The Legend and the Hero 2

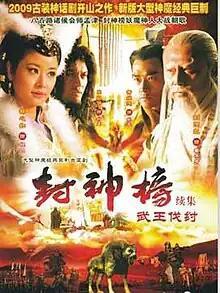
DVD cover art

The Legend and the Hero 2 is a Taiwanese television series adapted from the novel "Fengshen Yanyi" (also known as "Investiture of the Gods" or "Creation of the Gods") written by Xu Zhonglin. The series was first broadcast on TTV from September to October 2009, and was preceded by "The Legend and the Hero" in 2007.